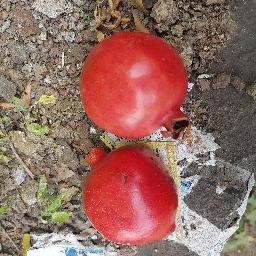
Fruit: Pomegranate
Quality: Good